Kallazhagar

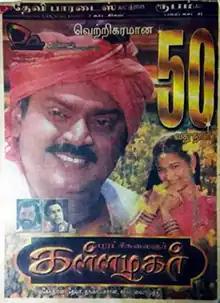
Film poster

Kallazhagar is a 1999 Indian Tamil-language action drama film directed by Bharathi, starring Vijayakanth and Laila. Nassar, Sonu Sood and Manivannan play other supporting roles, while Deva composed the score and soundtrack for the film. It was released on 6 February 1999. This is the Tamil debut of Laila and Acting debut of Sonu Sood.